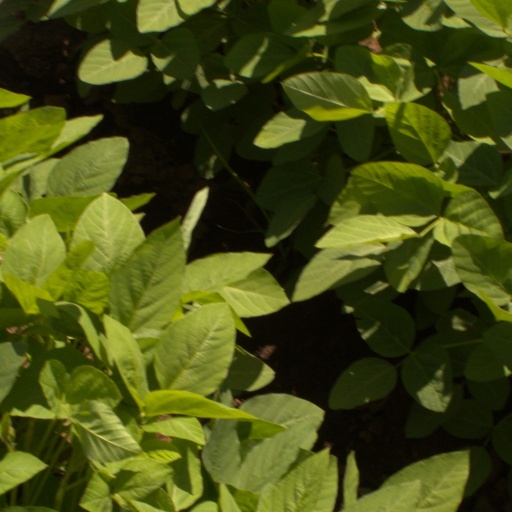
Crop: soybean